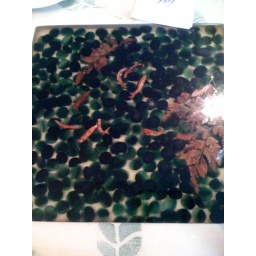
made of dried peppers and blue glass stones. supposed to be like koi in pond i guess.